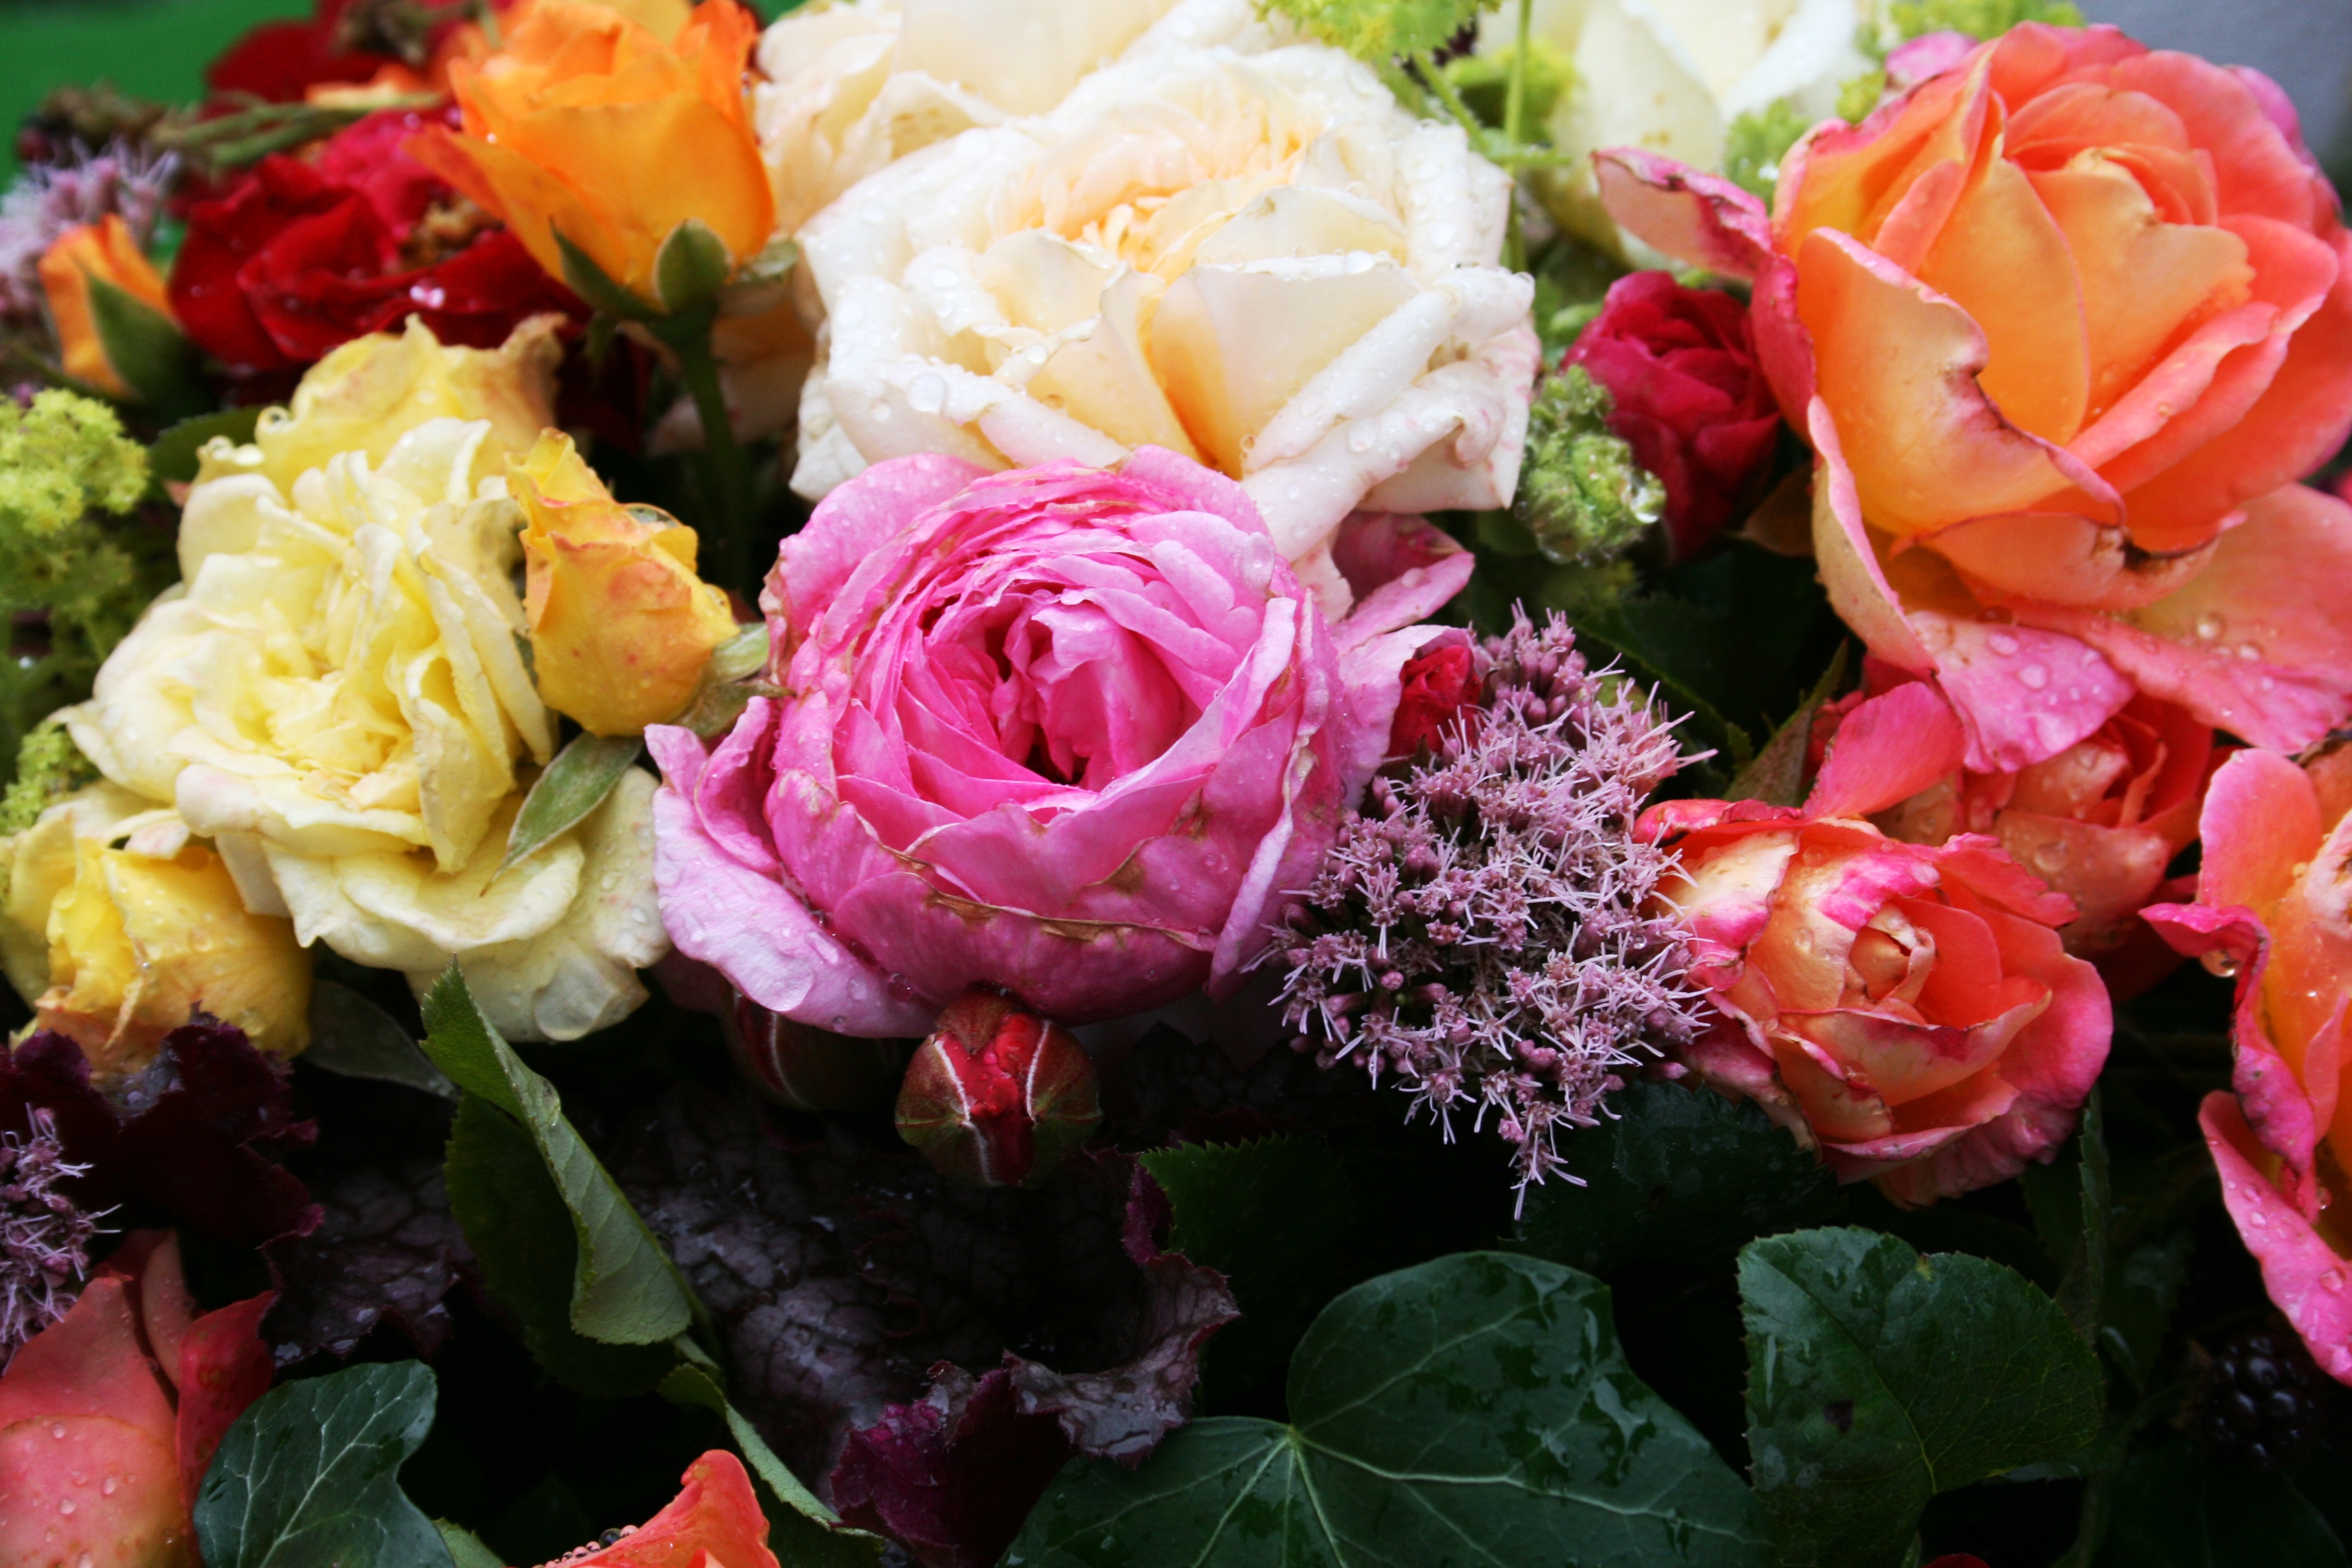
plant, flower, petal, bouquet, rose, romantic, pink, flowers, roses, strauss, floristry, birthday bouquet, floribunda, flowering plant, garden roses, rose family, flower bouquet, cut flowers, floral design, land plant, flower arranging